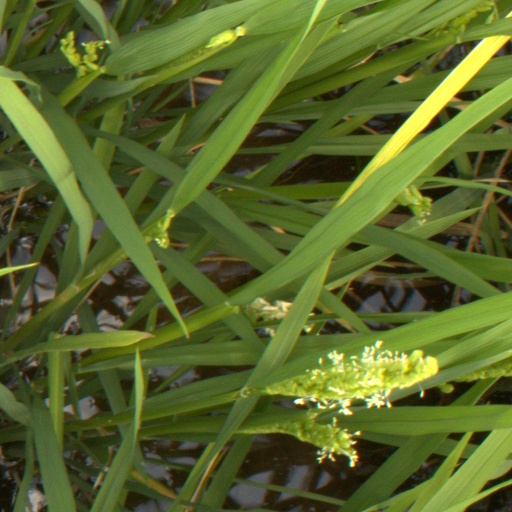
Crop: rice